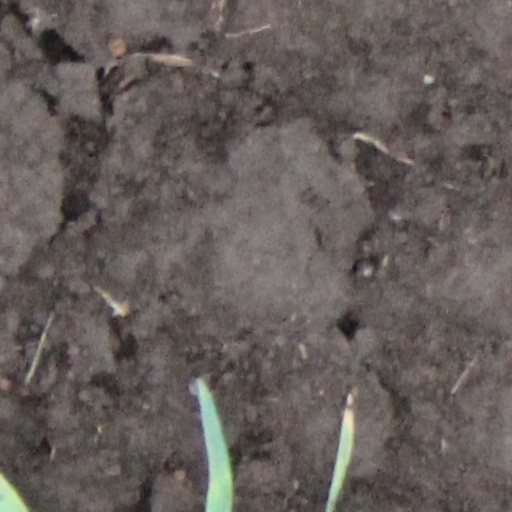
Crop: wheat